Stoopley Gibson Manor

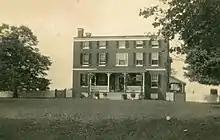
Postcard photograph postmarked in 1907

After the Civil War and Bright's death, the manor was purchased by Marmaduke White, a local farmer who owned property to the northwest of the Stoopley Gibson property. In 1880, a local Chancery Court disposition described the property improved by "a two story brick house with attic, with a frame back building and all the necessary outbuildings." The property remained in the White family as a farming plantation into the second quarter of the 20th century.